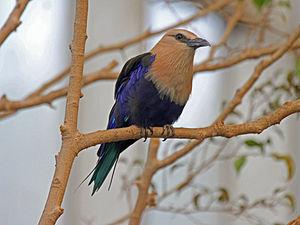
Coracias est un genre d'oiseau regroupant huit espèces appartenant à la famille des Coraciidae. Ces espèces ont pour nom normalisé rollier.